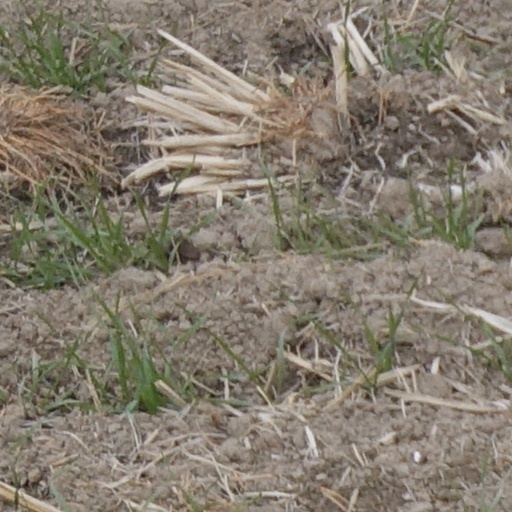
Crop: wheat